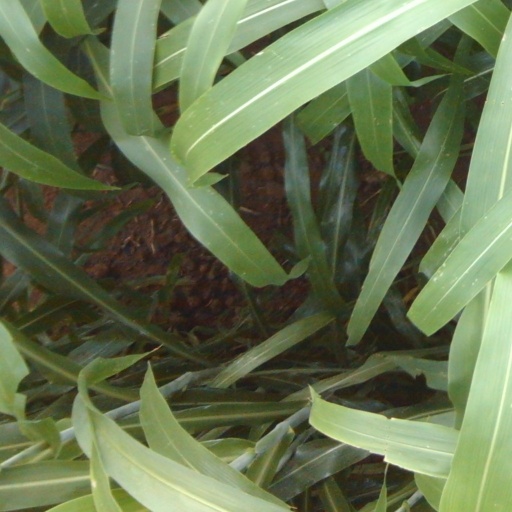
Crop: sorghum